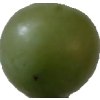
Label: grape